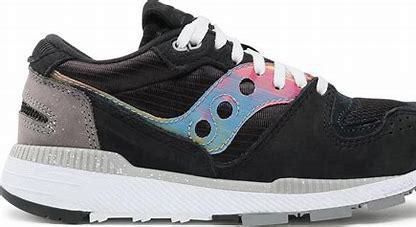
Brand: Saucony
Model: Azura